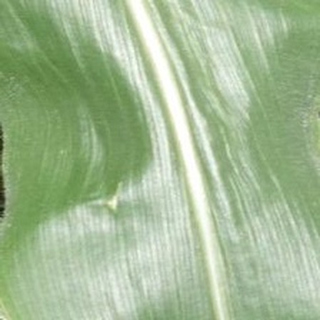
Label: healthy_corn